Gortarowey Forest Recreation Area

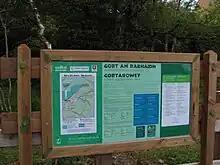
Information sign at the entrance to Gortarowey Forest Recreation Area

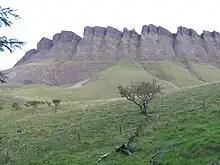
A view of the north-west face of Ben Bulben, as seen from the trail through the park.

Gortarowey Forest Recreation Area is a forest park and recreation area at the foot of Ben Bulben near Drumcliffe in County Sligo, Ireland. The park is currently managed by Coillte, Ireland's commercial forestry company, as part of the larger Benbulben Forest. The park lies adjacent to the Benbulben, Gleniff and Glenade Special Area of Conservation and is known as the only area in Ireland where chickweed willowherb ("Epilobium alsinifolium") and alpine saxifrage ("Micranthes nivalis") can be found.